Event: Nepal Earthquake
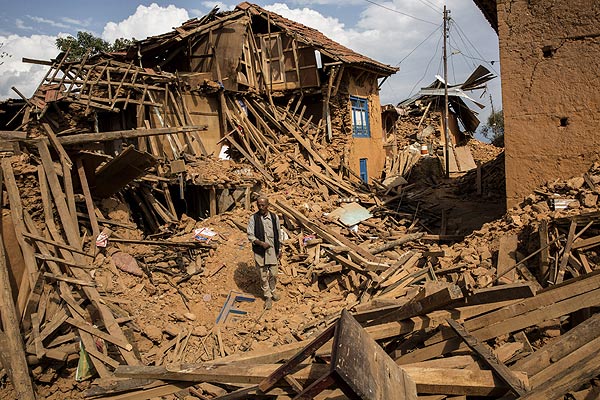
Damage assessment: damage